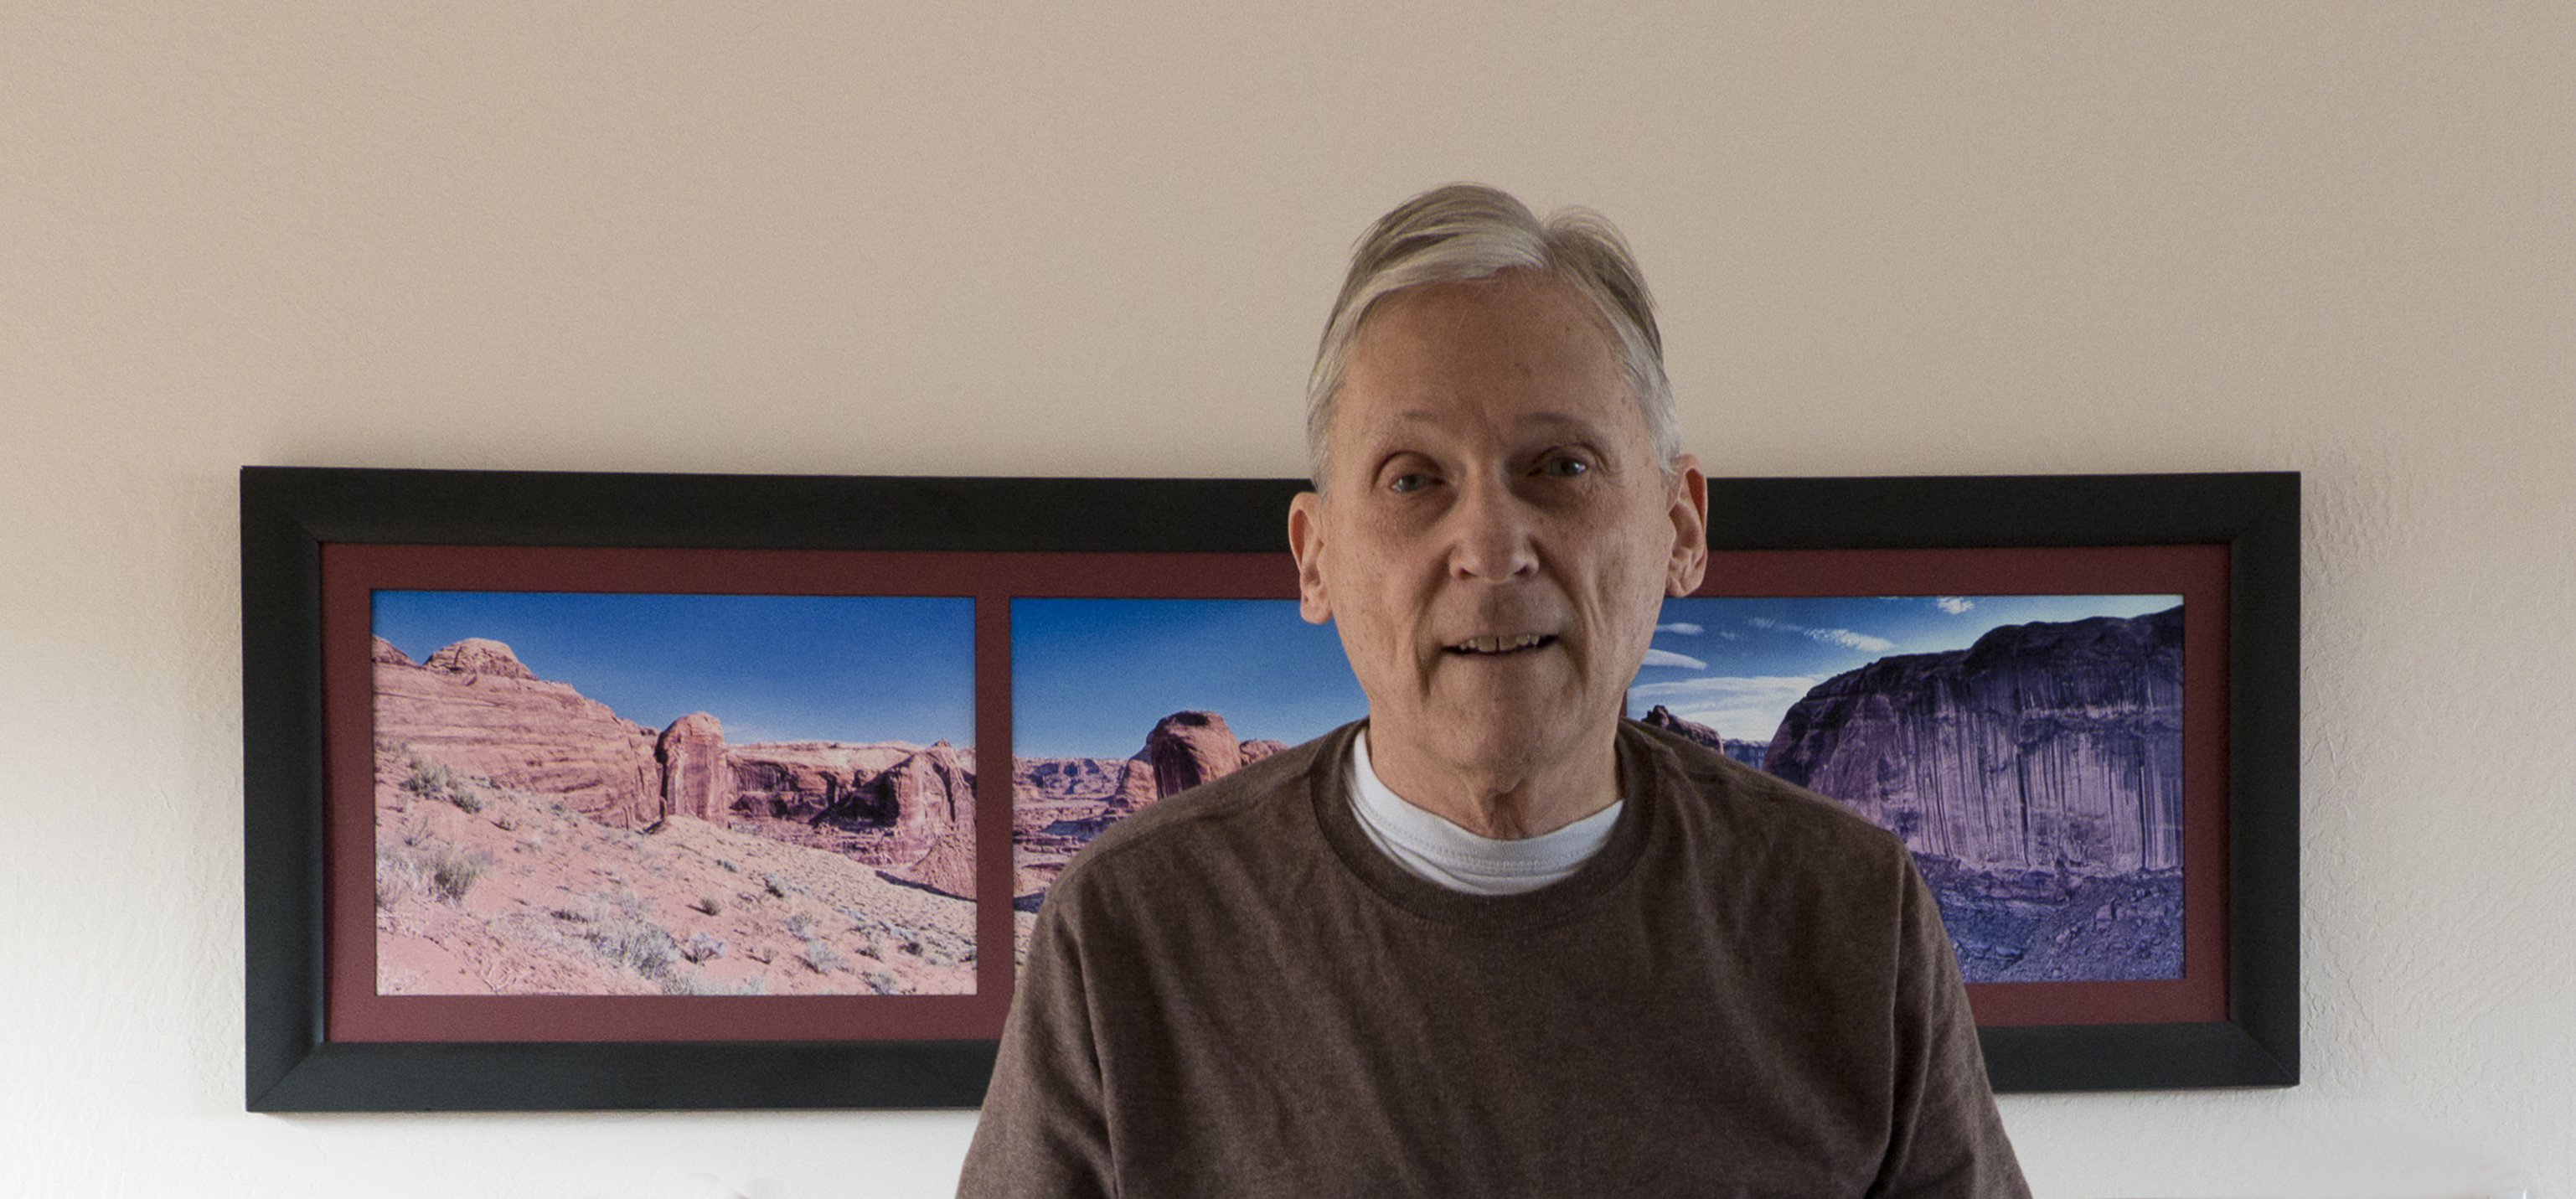
portrait, conversation, art, johnfowler, art exhibition